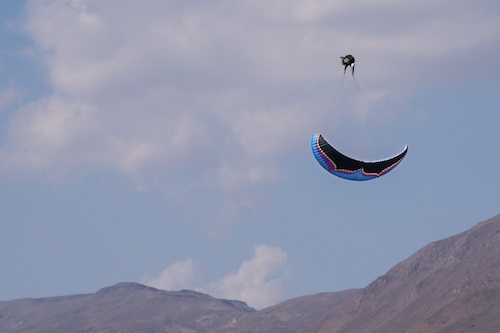
Ozone Session (Competition Acro)
The Session is the result of an intense collaboration between the youngest generation of modern acro stars, and veterans with the deepest experience in our sport. It is a completely new design and represents a new direction for OZONE acro wings. Flown to the podium of the 2017 World Championships by young gun Victor “Bicho” Carrera, the Session has been proven at the highest level of international competition – yet, its excellence at the highest levels is a direct result of its ease of use. Our primary mission for the Session was to create a dynamic but accessible wing capable of all the modern maneuvers. In the words of our team: 20+ years acro flying, past acro world champion, SAT co-founder: “The Session is the wing we have been imagining for several years now. Luc and I worked hard together to create this new concept, and in the end the result is a glider that does all the maneuvers easily, but is still quite dynamic. And, the most important part: it is a pleasure to fly it. This wing represents a big step forward and we think you will agree that the ease, pleasure, and power of this design creates a beautiful wing.” -Felix Rodriguez Past world champion, world cup winner, founder of JustAcro.com: “The Session is a machine – and it is the machine of the new generation of champions. This is a wing that will allow modern acro pilots to take our sport to the next level.” -Pal Takats Red Bull team pilot, acro pioneer, multiple national and world cup titles: “The Session has very enjoyable handling, yet is dynamic and powerful. The control of this wing in dynamic maneuvers is really comfortable. It’s a perfect balance of power and control.” -Hernan Pitoco Acro Vice World Champion, the young gun: “The Session has unbeatable feeling! It connects all of the tricks with total precision. Flying this wing close to the ground, and the water, gives me confidence. It is for sure the best free flying and competition partner I’ve ever had.” -Bicho Carrera Session 15 16 17 Number of cells 48 48 48 Projected area (m2) 13 13.9 14.7 Flat area (m2) 15.3 16.3 17.3 Projected span (m) 7.3 7.5 7.7 Flat span (m) 9.1 9.4 9.7 Projected Aspect Ratio 4.06 4.06 4.06 Flat aspect ratio 5.46 5.46 5.46 Root Chord (m) 2.05 2.11 2.18 Glider Weight (kg) 4.22 4.41 4.6 In-flight weight range (kg) - - - * Weights may vary up to 50gm per size due to slight variations in the manufacturing of the fabric used. Materials Top Surface Cloth: Dominico 30D MF Bottom Surface Cloth: Dominico 30D MF Rib cloth: Skytex 40 Hard Upper lines: Edelrid 8000U serie Mid lines: Edelrid 8000U serie Lower Lines: Edelrid 6843 serie Color Options
Brand: Bozeman Paragliding
Category: Sporting Goods > Outdoor Recreation > Hang Gliding & Skydiving > Hang Gliders